Peter McVerry

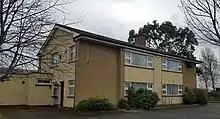
Jesuit community at Shangan, Ballymun

After his ordination as a priest in 1975, McVerry lived and worked in Summerhill, North Dublin. During these years he came face to face with the problem of homelessness and deprivation. He set up a trust to help struggling young people. He first worked in Ballymun and the North Inner City during the 1970s when he found young homeless people in the streets. In 1983, he founded a charity to tackle homelessness called "The Arrupe Society" after Jesuit leader Pedro Arrupe, but it was subsequently renamed the Peter McVerry Trust, which began as a three-bedroom flat in Ballymun.